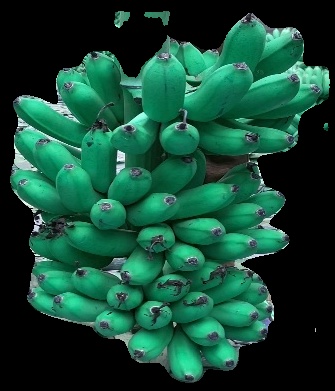
Variety: rasbale
Grade: grade1